Waddell ministry

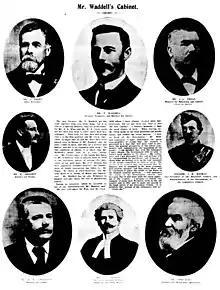

The composition of the ministry was announced by Premier Waddell on 15 June 1904 and covers the period up to 29 August 1904.